Hopkins Center for the Arts

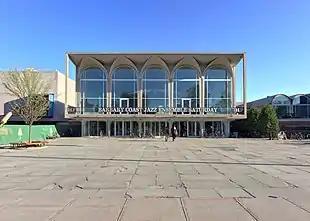
The Hopkins Center

Hopkins Center for the Arts at Dartmouth College is located at 4 East Wheelock Street in Hanover, New Hampshire. The center, which was designed by Wallace Harrison and foreshadows his later design of Manhattan's Lincoln Center, is the college's cultural hub. It is home to the drama and music departments. In addition to these fields, the Hopkins Center, or the "Hop" as it is called by students, has a woodshop and jewelry studio which are open for use by students and the public.